Jingdezhen porcelain

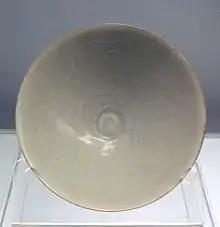
Qingbai ("Blueish-white") glazed bowl with carved peony designs, Jingdezhen, Southern Song, 1127–1279

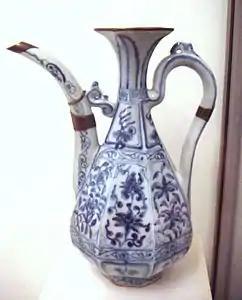
Early blue and white porcelain, c. 1335, the shape from Islamic metalwork

Jingdezhen porcelain is Chinese porcelain produced in or near Jingdezhen in Jiangxi province in southern China. Jingdezhen may have produced pottery as early as the sixth century CE, though it is named after the reign name of Emperor Zhenzong, in whose reign it became a major kiln site, around 1004. By the 14th century it had become the largest centre of production of Chinese porcelain, which it has remained, increasing its dominance in subsequent centuries. From the Ming period onwards, official kilns in Jingdezhen were controlled by the emperor, making imperial porcelain in large quantity for the court and the emperor to give as gifts.